Swell box

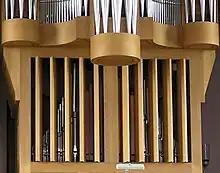
Swell box shutters of a Klais organ in Kleve, Germany

In a pipe organ, the swell box, "Swell" (German: ";" French: "") is an enclosed space that has adjustable shades (often referred to as "swell shades") that open to the listening space in a similar manner to Venetian window blinds. When open, these shades allow the pipes' sounds to travel freely from the box to the room. When closed, most of the sound is contained in the box; the moveable shades provide a means of adjusting the loudness of the sound, and perhaps more importantly, of gradual crescendo ("swelling") and decrescendo. Operation of the shades is done with a hinged pedal ("swell pedal" or "expression pedal") at the console. In modern organs, this pedal is usually mechanically balanced such that it stays at whatever position the organist moves it to.